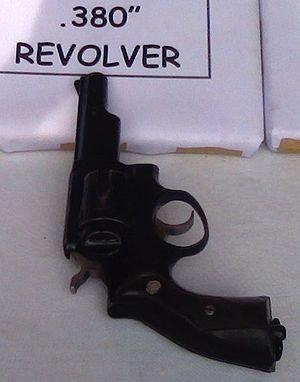
Les revolvers Ruger Security-Six/ Service-Six furent produits et vendus par Ruger entre 1971 et 1985, date de leur remplacement par le Ruger GP100.